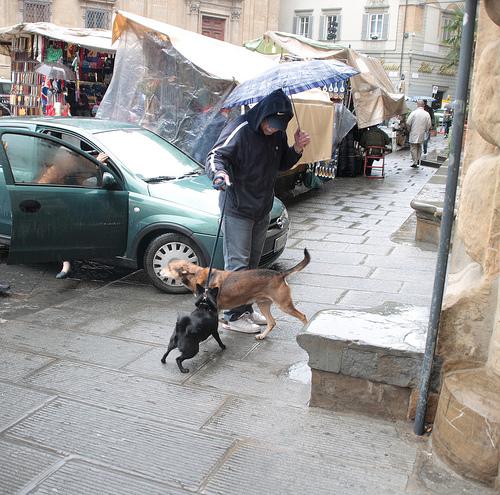
Weather: rain or strom